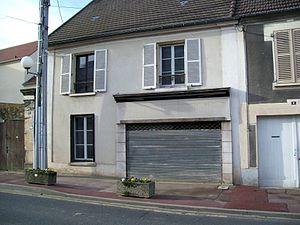
L'une des anciennes boutiques de la Grande Rue, fermées depuis de nombreuses années pour leur majeure partie
Survilliers est une commune française située dans le canton de Goussainville, dans le département du Val-d'Oise en région Île-de-France. Elle appartient à l'unité urbaine de Fosses et à l'aire urbaine de Paris.